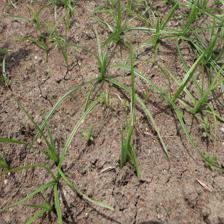
Label: Grass